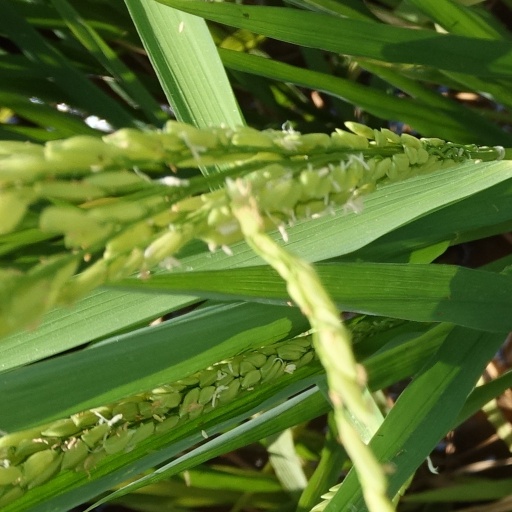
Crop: rice